Messerschmitt Bf 109 variants

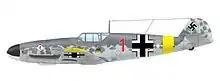

Development of the new Bf 109 F airframe had begun in 1939. After February 1940, an improved engine, the Daimler-Benz DB 601E, was developed for use with the Bf 109. The engineers at the Messerschmitt facilities took two Bf 109 E-1 airframes and installed this new powerplant. The first two prototypes, V21 ("Werknummer" (Works number) or W.Nr 5602) and V22 (W.Nr 1800) kept the trapeziform wing shape from the E-1, but the span was reduced by 61 cm (2 ft) by "clipping" the tips. Otherwise the wings incorporated the cooling system modifications described below. V22 also became the testbed for the pre-production DB 601E.